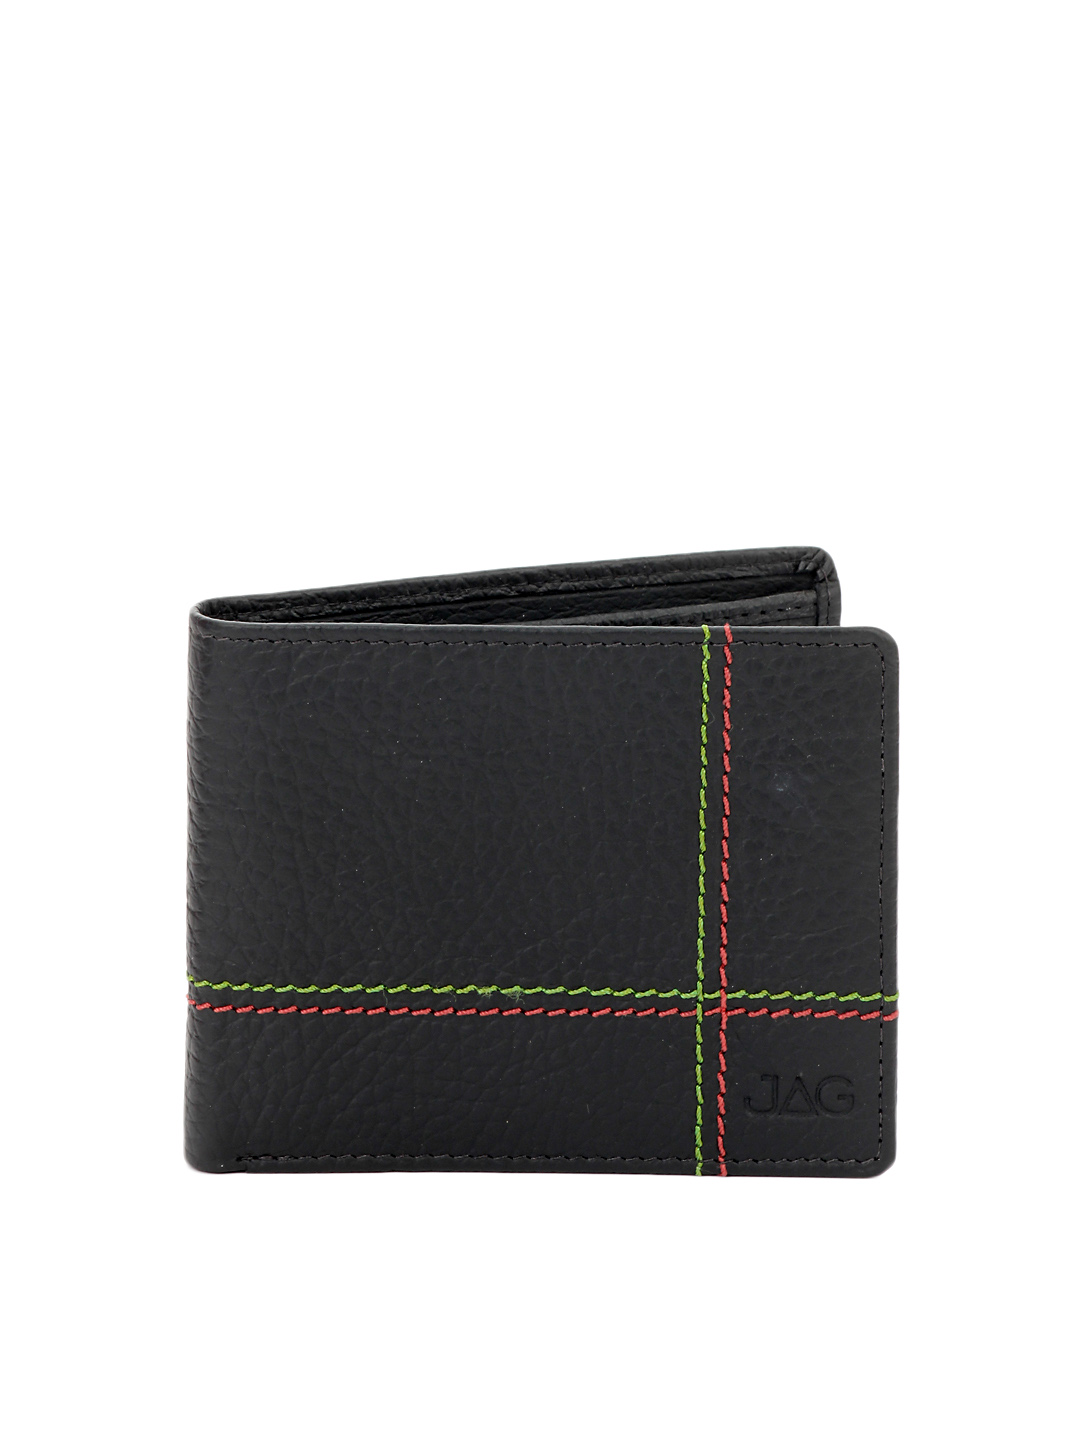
JAG Men Black Leather Wallet
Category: Accessories / Wallets / Wallets
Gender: Men
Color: Black
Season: Summer 2012
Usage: Casual